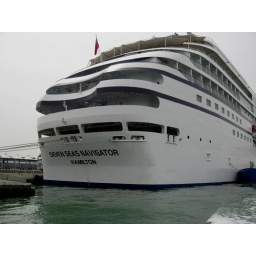
Our ship as we approach the Maritima from our water taxi in Venice.